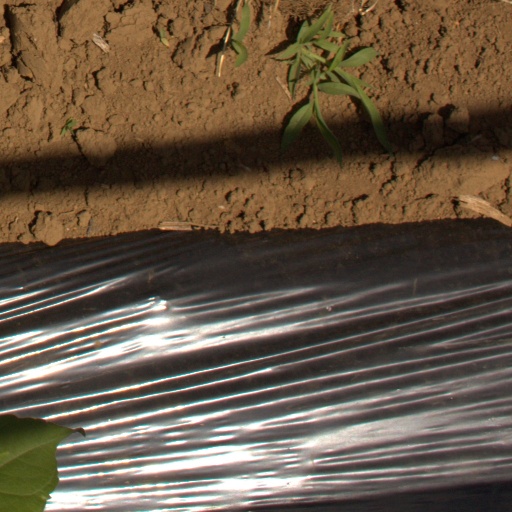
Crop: Jerusalem artichoke